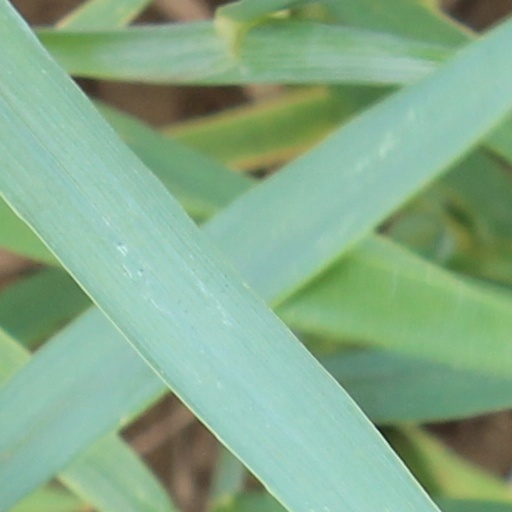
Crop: wheat